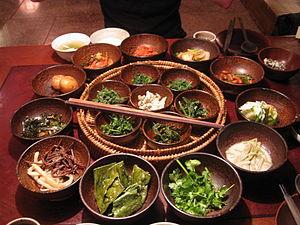
La cuisine bouddhique est une cuisine d'Asie de l'Est et du Sud-Est, qui est consommée par les moines et de nombreux croyants dans des régions historiquement influencées par le bouddhisme chinois. Elle est presque complètement végétarienne ou végétalienne et est basée sur le concept dharmique de non-violence. Le végétarisme est courant dans d'autres religions dharmiques telles que l'hindouisme, le jaïnisme et le sikhisme, ainsi que dans des religions d'Asie de l'Est telles que le taoïsme. Alors que de nombreux moines sont végétariens tout au long de l'année, beaucoup de croyants ne suivent que temporairement le régime végétarien bouddhique, à la manière du carême chrétien.